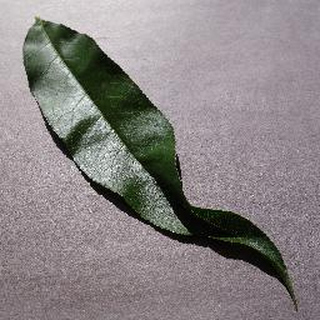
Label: healthy_peach